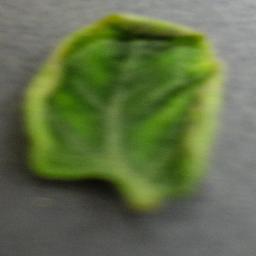
Label: Tomato___Tomato_Yellow_Leaf_Curl_Virus